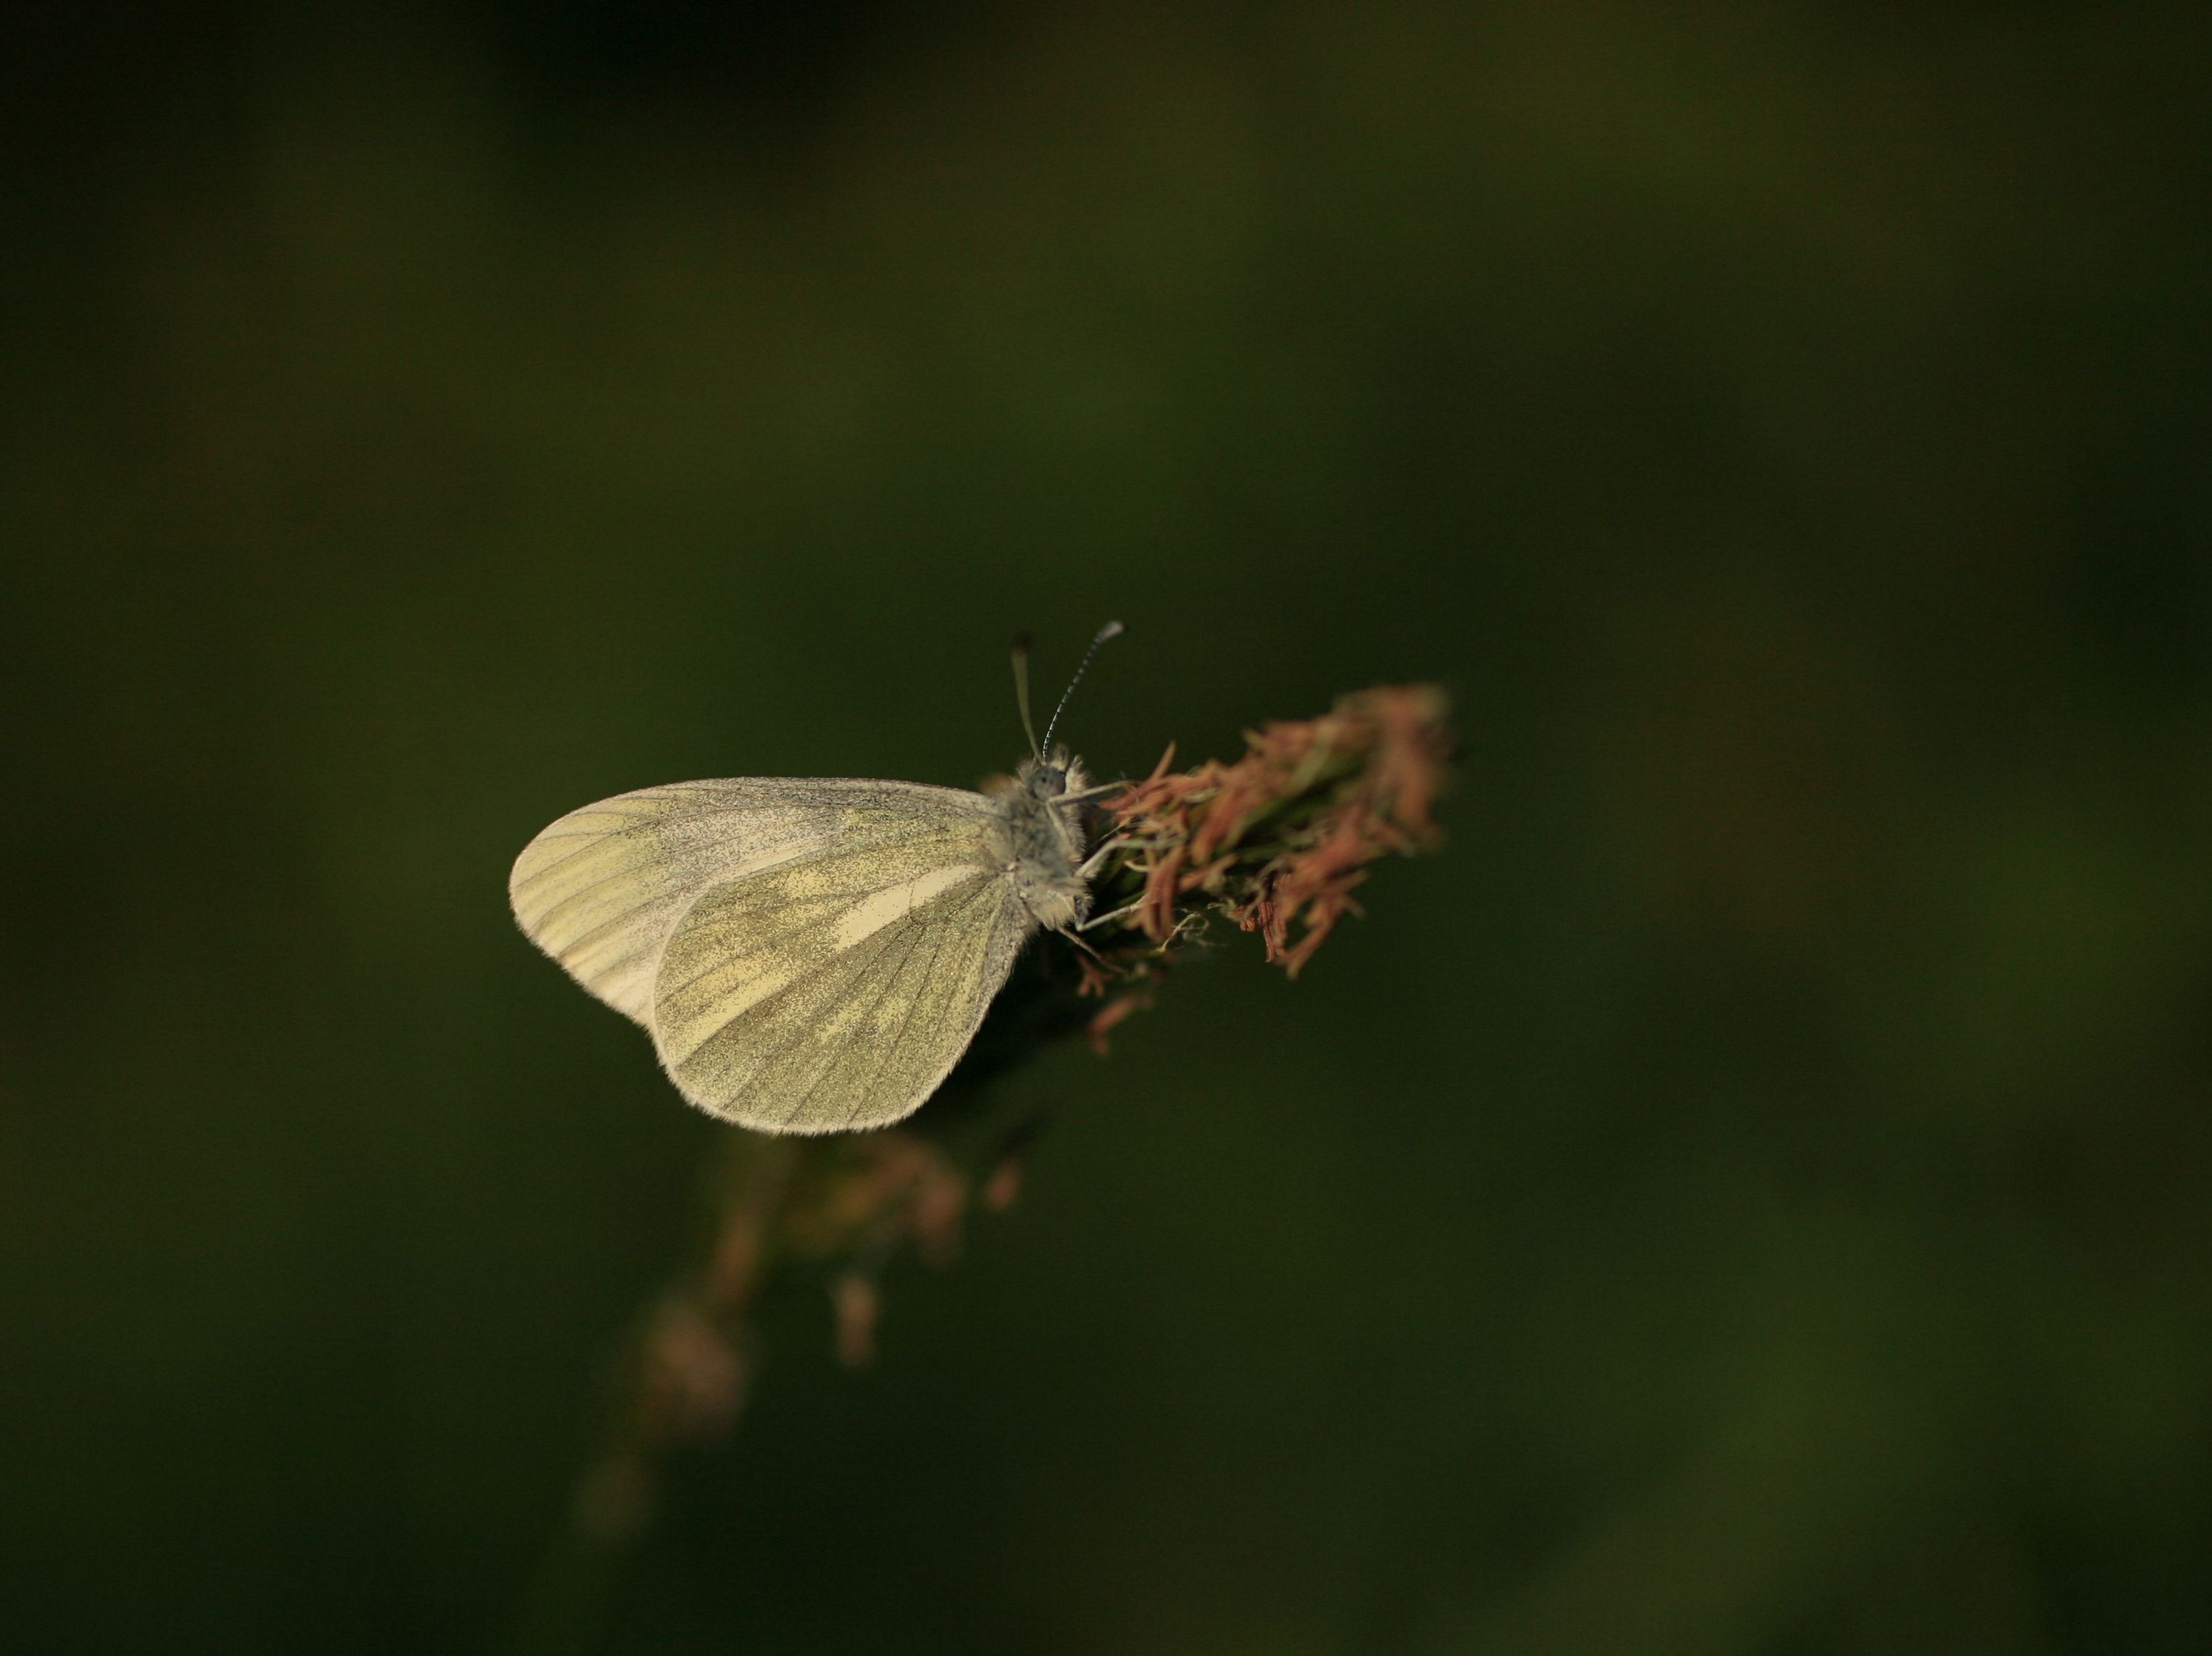
nature, wing, white, photography, leaf, flower, green, insect, butterfly, fauna, invertebrate, close up, shelter, ireland, macro photography, arthropod, moths and butterflies, lycaenid, wood white